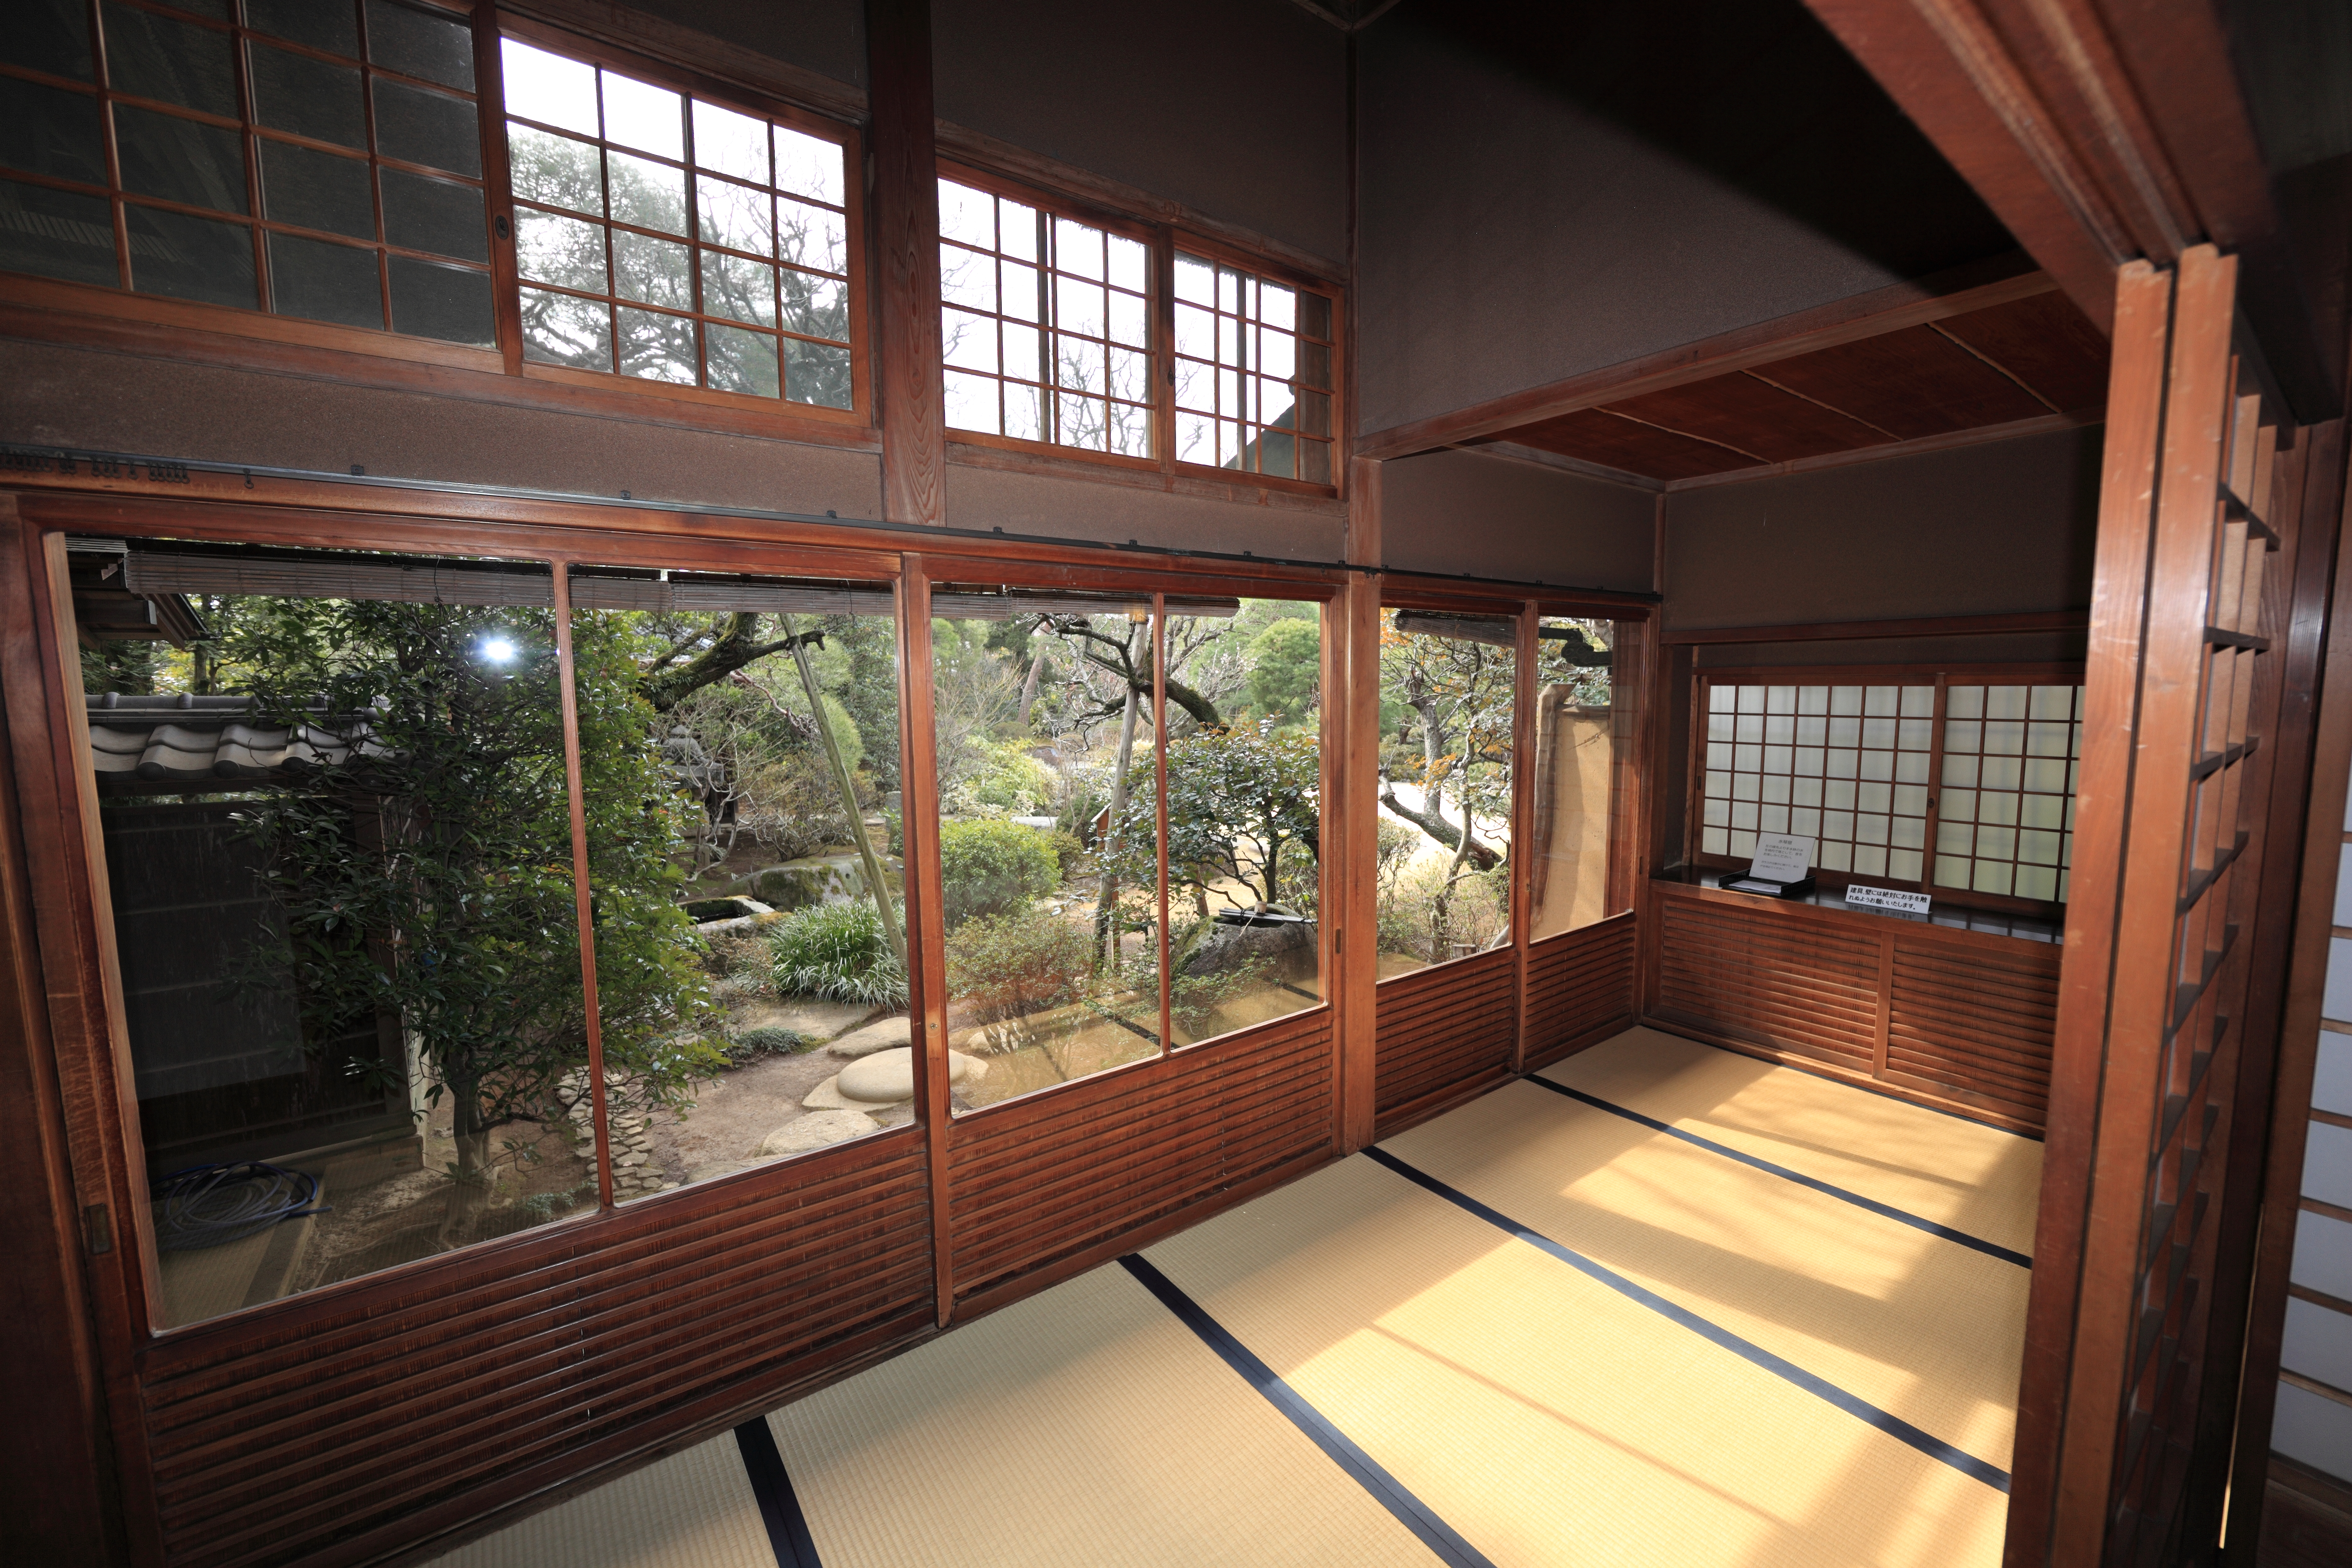
architecture, wood, house, interior, window, home, high, museum, cottage, property, professional, room, interior design, memorial, design, japanese, 5d, style, hires, estate, markii, traditional, hi, res, resolution, saitama, hikigun, tohyama, kawajimamachi, real estate, window covering